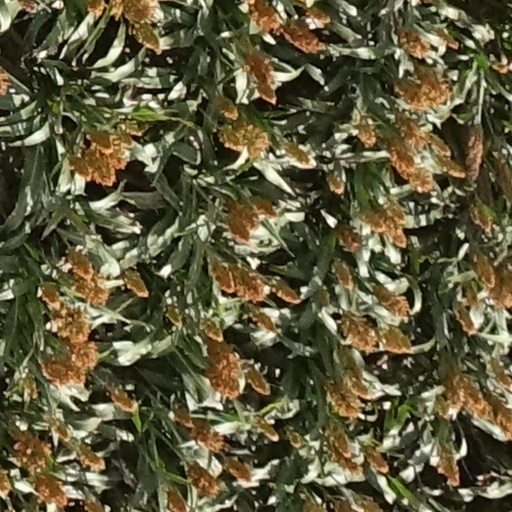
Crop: sorghum